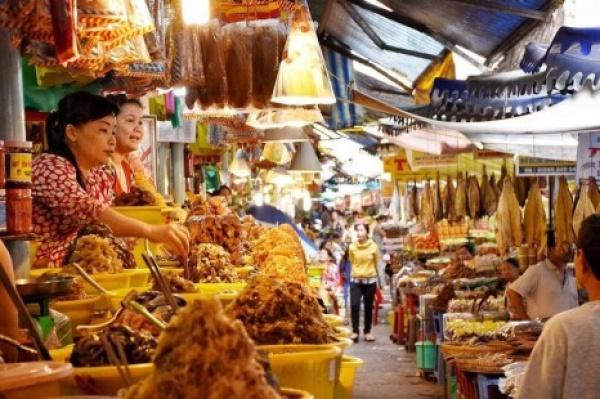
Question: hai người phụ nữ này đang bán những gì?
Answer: họ đang bán các loại thực phẩm khô